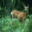
Label: deer